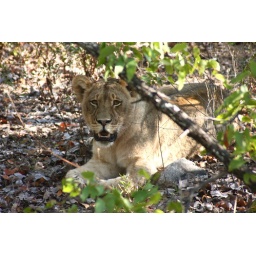
Adult lioness relaxing under the shade of the trees of the African bush. Venetia-Limpopo Nature Reserve, South Africa